Montgomery Land District

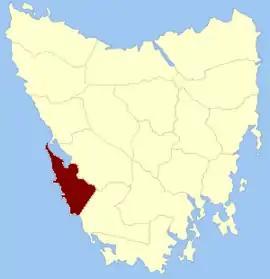
Location in Tasmania

Montgomery Land District is one of the twenty land districts of Tasmania which are part of the Cadastral divisions of Tasmania. It was formerly one of the 18 counties of Tasmania. It is bordered by the Gordon River in the north-east and Macquarie Harbour in the north. The land is mostly part of the Southwest Conservation Area in the South West Wilderness.